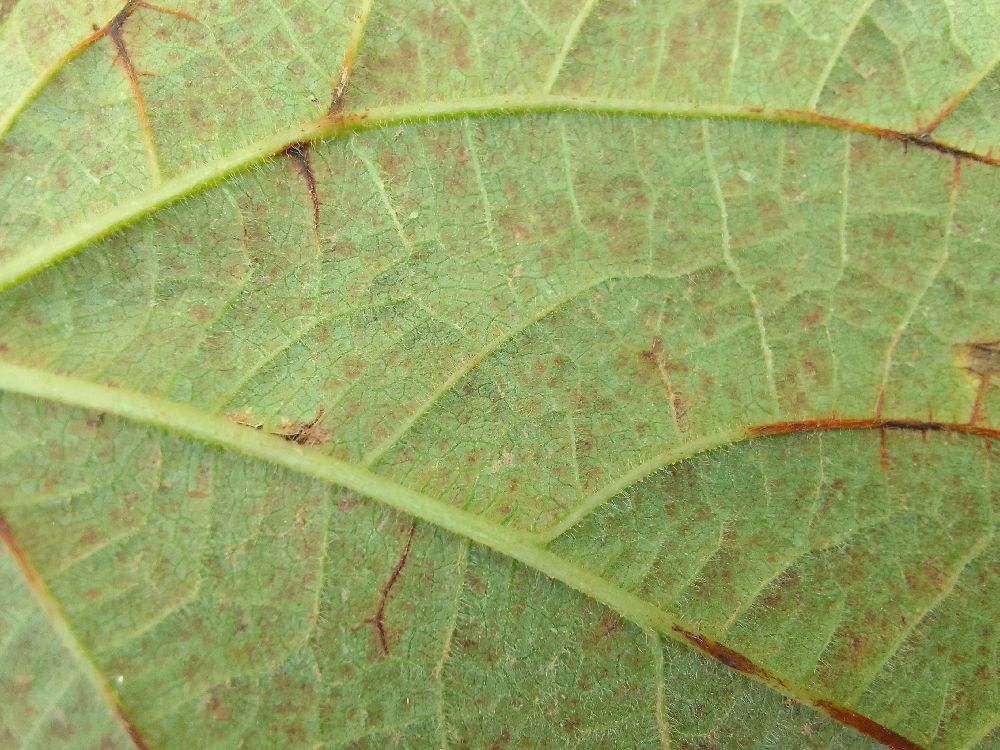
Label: anthracnose